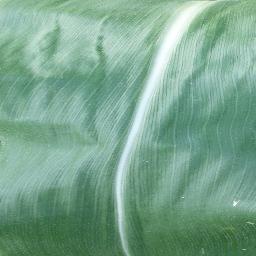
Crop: corn
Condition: (maize)_healthy